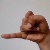
The image shows a hand gesture representing the letter 'J' in Indian Sign Language.